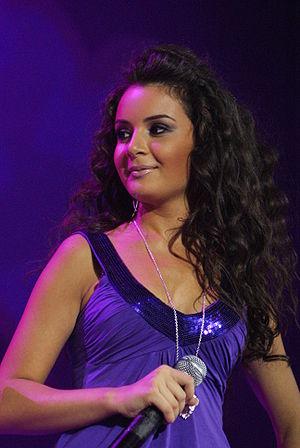
Aysel Teymurzade, née le 25 avril 1989 à Bakou, est une chanteuse azérie de R'n'B qui fut choisie pour représenter l'Azerbaïdjan au Concours Eurovision de la chanson 2009 à Moscou en Russie. Aysel et Arash obtiennent la troisième position juste derrière l'Islande lors des résultats de l'Eurovision 2009.